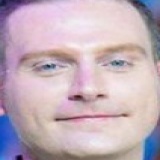
ca sĩ Kyo York